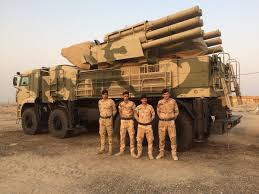
Label: Pantsir-S1